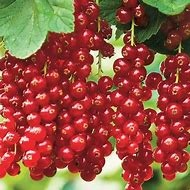
Label: redcurrant